History of Memphis, Tennessee

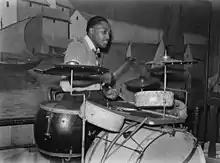
Jazz musician, Memphis (1939)

During the 1960s, the city was a center of activity during the Civil Rights Movement, as its large African-American population had been affected by state segregation practices and disenfranchisement in the early 20th century. African-American residents drew from the civil rights movement to improve their lives. In 1968, the Memphis sanitation strike began for living wages and better working conditions; the workers were overwhelmingly African American. They marched to gain public awareness and support for their plight: the danger of their work, and the struggles to support families with their low pay. Their drive for better pay had been met with resistance by the city government. Rev. Martin Luther King Jr. of the Southern Christian Leadership Conference, known for his leadership in the non-violent movement, came to lend his support to the workers' cause. He stayed at the Lorraine Motel in the city, where he was assassinated by a sniper on April 4, 1968, the day after giving his prophetic "I've Been to the Mountaintop" speech at the Mason Temple.